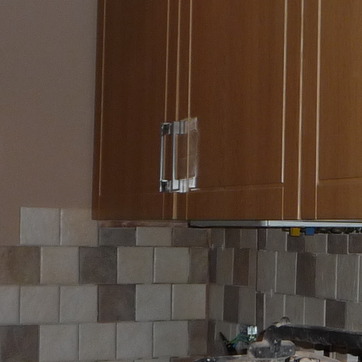
Material: metal